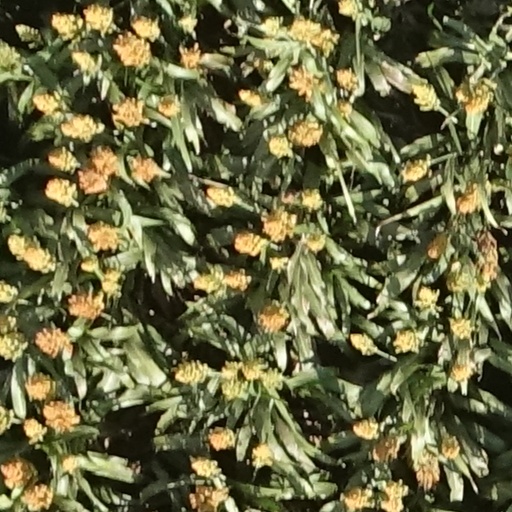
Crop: sorghum